Mihai Covaliu

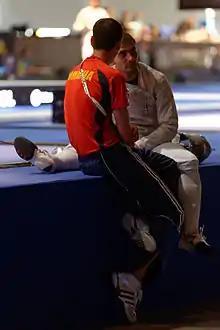
Covaliu (L) advises Tiberiu Dolniceanu during the 2013 World Fencing Championships

Covaliu underwent at CS Tractorul intensive training at the hand of several coaches and technicians, amongst which Mihai Ticușan, Gabriel Duția, Alexandru Chiculiță, Mihai Orița, Nicolae Dinu and Emilian Nuță. In 2000 at the 2000 Summer Olympics he created a surprise by reaching the final, beating medal prospect Damien Touya of France along the way. Covaliu then disposed of Mathieu Gourdain 15–12 to earn the first Romanian gold medal in sabre and become number one in FIE rankings. For this performance he was named Master Emeritus in sport and commander of the Order For Merit.